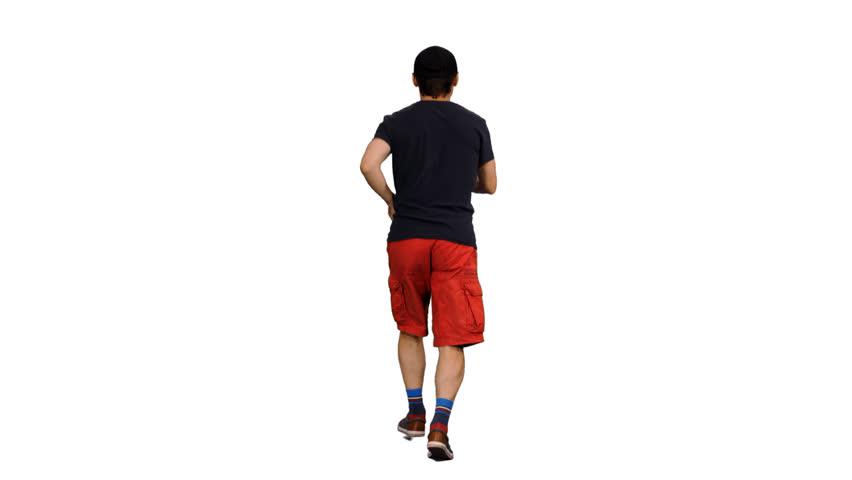
back view of a male in red shorts and black t shirt jogging , alpha channel
Relation: Visible